Delhi Gate, Lahore

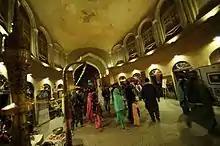
The gate has been restored and features a small market inside the builditural Service Pakistan (AKCSP)

The Delhi Gate was originally built during the Mughal period, and is now known as the Chitta Gate, about 100 metres west of the new Delhi Gate. The gate was named after Delhi since the gate opened east, in the general direction of that city. During the Mughal era, the gate served as the main gateway to Lahore, and its doors were shut every evening. The surrounding area includes several buildings of historical significance including the 17th century Wazir Khan Mosque, Shahi Hammam, and havelis. "The original 13 gates around the city of Lahore were built by the third Mughal emperor Akbar in the mid 1600s. These thirteen gates provided access to the city of Lahore which was once enclosed within a thirty feet high fortified wall, built by the same Mughal emperor". Delhi Gate also served as Union Council 27 (UC 27) in Tehsil Ravi of Lahore City District.